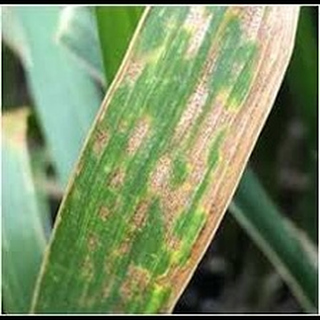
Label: wheat_leaf_blight